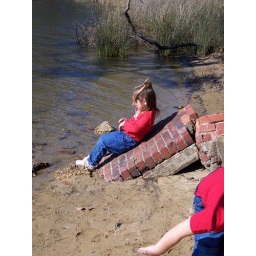
Clowning down by the water at home